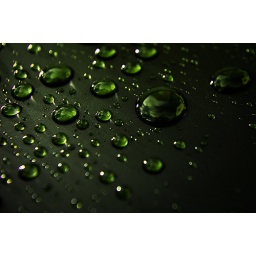
Water drops in the morning. Lighting : SB900 by CLS Location : My house ( New BBQ table )